Outlaw country

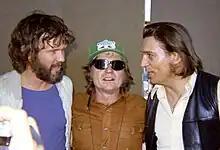
L-R Kris Kristofferson, Willie Nelson, Waylon Jennings at the Dripping Springs Reunion in 1972

As Southern rock flourished, veteran country artists incorporated rock into their music in this genre. Songwriters/guitarists such as Willie Nelson, Waylon Jennings, and Hank Williams, Jr. shed the formulaic Nashville sound, grew long hair, and replaced rhinestone-studded suits with leather jackets. Outlaw country artists spoke openly about smoking marijuana. Fiercely independent, the "outlaws" abandoned lush orchestrations, stripped the music to its country core, and added a rock sensibility to the sound. At the same time, outlaw country performers brought back older styles that had fallen into disuse, such as honky tonk songs and "cowboy ballads". As well, Nelson and Jennings incorporated more R&B and soul music into their country music by working with Memphis and Muscle Shoals Rhythm Section musicians.